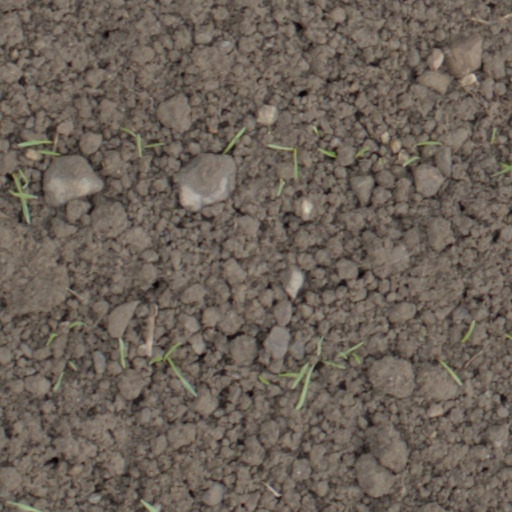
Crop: wheat